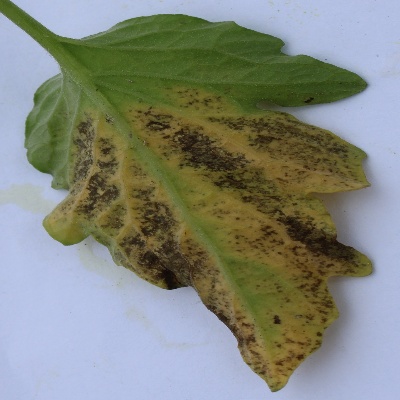
Crop: Tomato
Condition: verticulium wilt